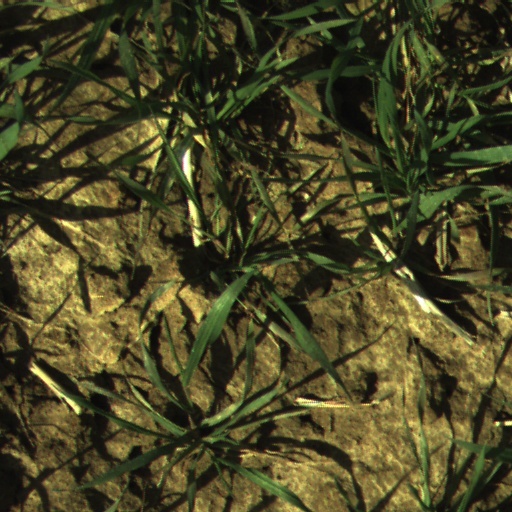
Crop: wheat